Kåre Jonsborg

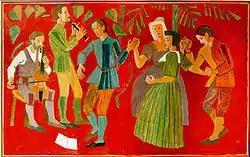
Design for tapestry "Sommerdans" ("Summer Dance") - This picture represented Norway in a series of postcards showing work of one selected artist from each European country, published by UNICEF United Nations Children's Fund just before 1980. The design is displayed in Voksenåsen Hotel, Oslo.

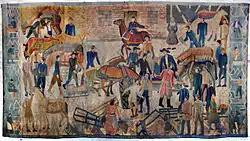
Tapestry, Lilletorget in the Town Hall of Oslo. Design by Kåre Jonsborg, woven by Else Halling 1952- 1953. Dimensions 2,5 m x 4,4 m.

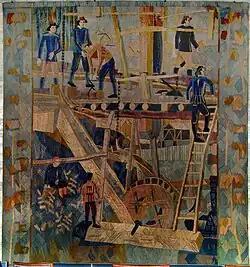
Billedteppe, "Saw Mill", 2,5 x 2,5 m in Oslo Town Hall, by Kåre Jonsborg, woven by Else Halling 1952 - 1953.

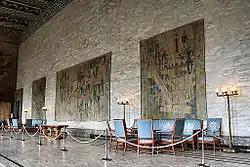
Tapestries displayed in the festive hall, Oslo Town Hall, by Kåre Jonsborg, woven by Else Halling 1952 - 1953.

Kåre Mikkelsen Jonsborg (11 January 1912 – 10 July 1977) was a Norwegian painter and textile artist.